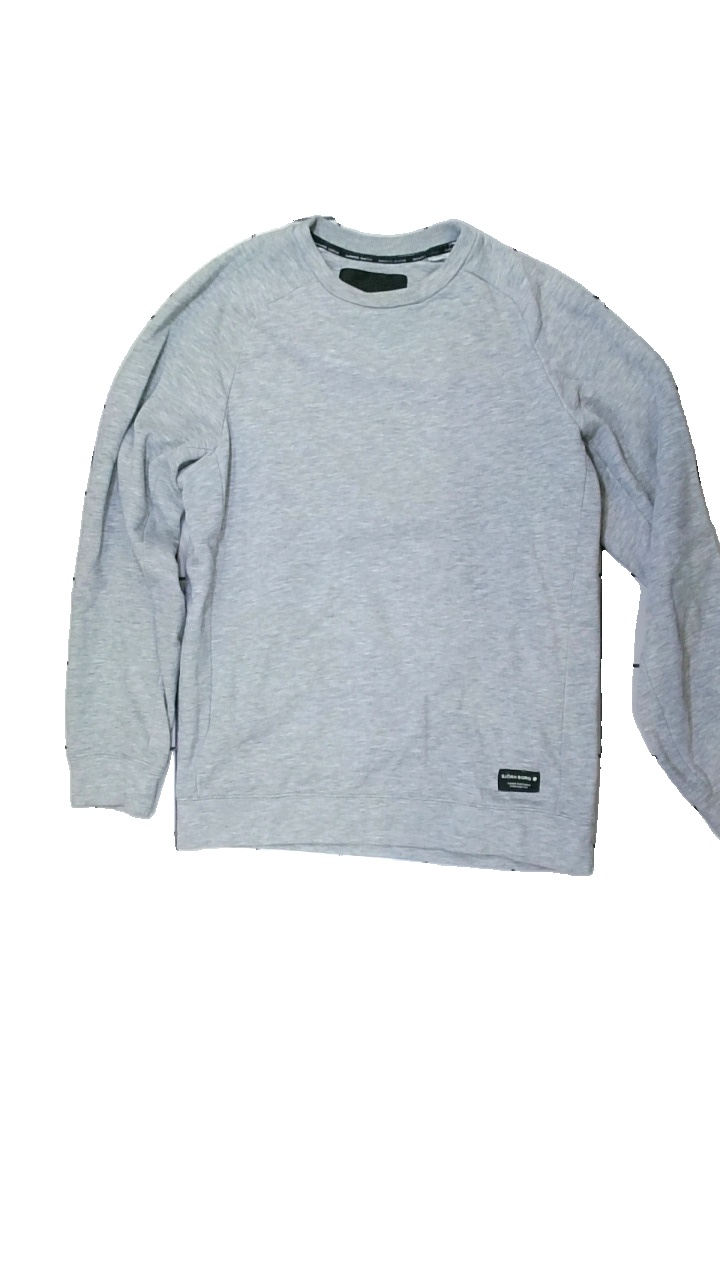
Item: Sweater (Men)
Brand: Björn Borg
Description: grå tjocktröja med logga fram
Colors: Black, Grey
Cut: Regular
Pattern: Logo print
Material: ?
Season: All
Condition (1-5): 2
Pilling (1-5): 2
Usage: Remake
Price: <50